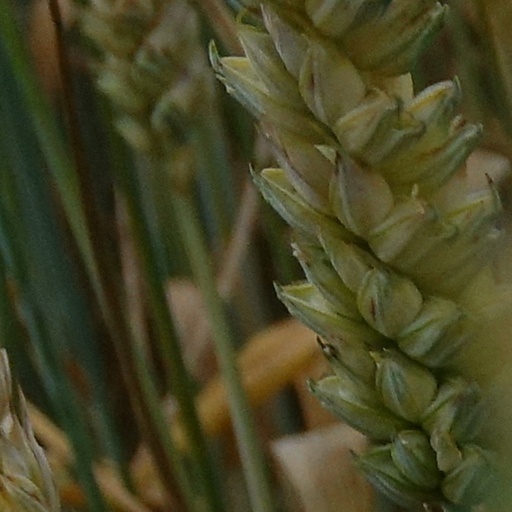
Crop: wheat